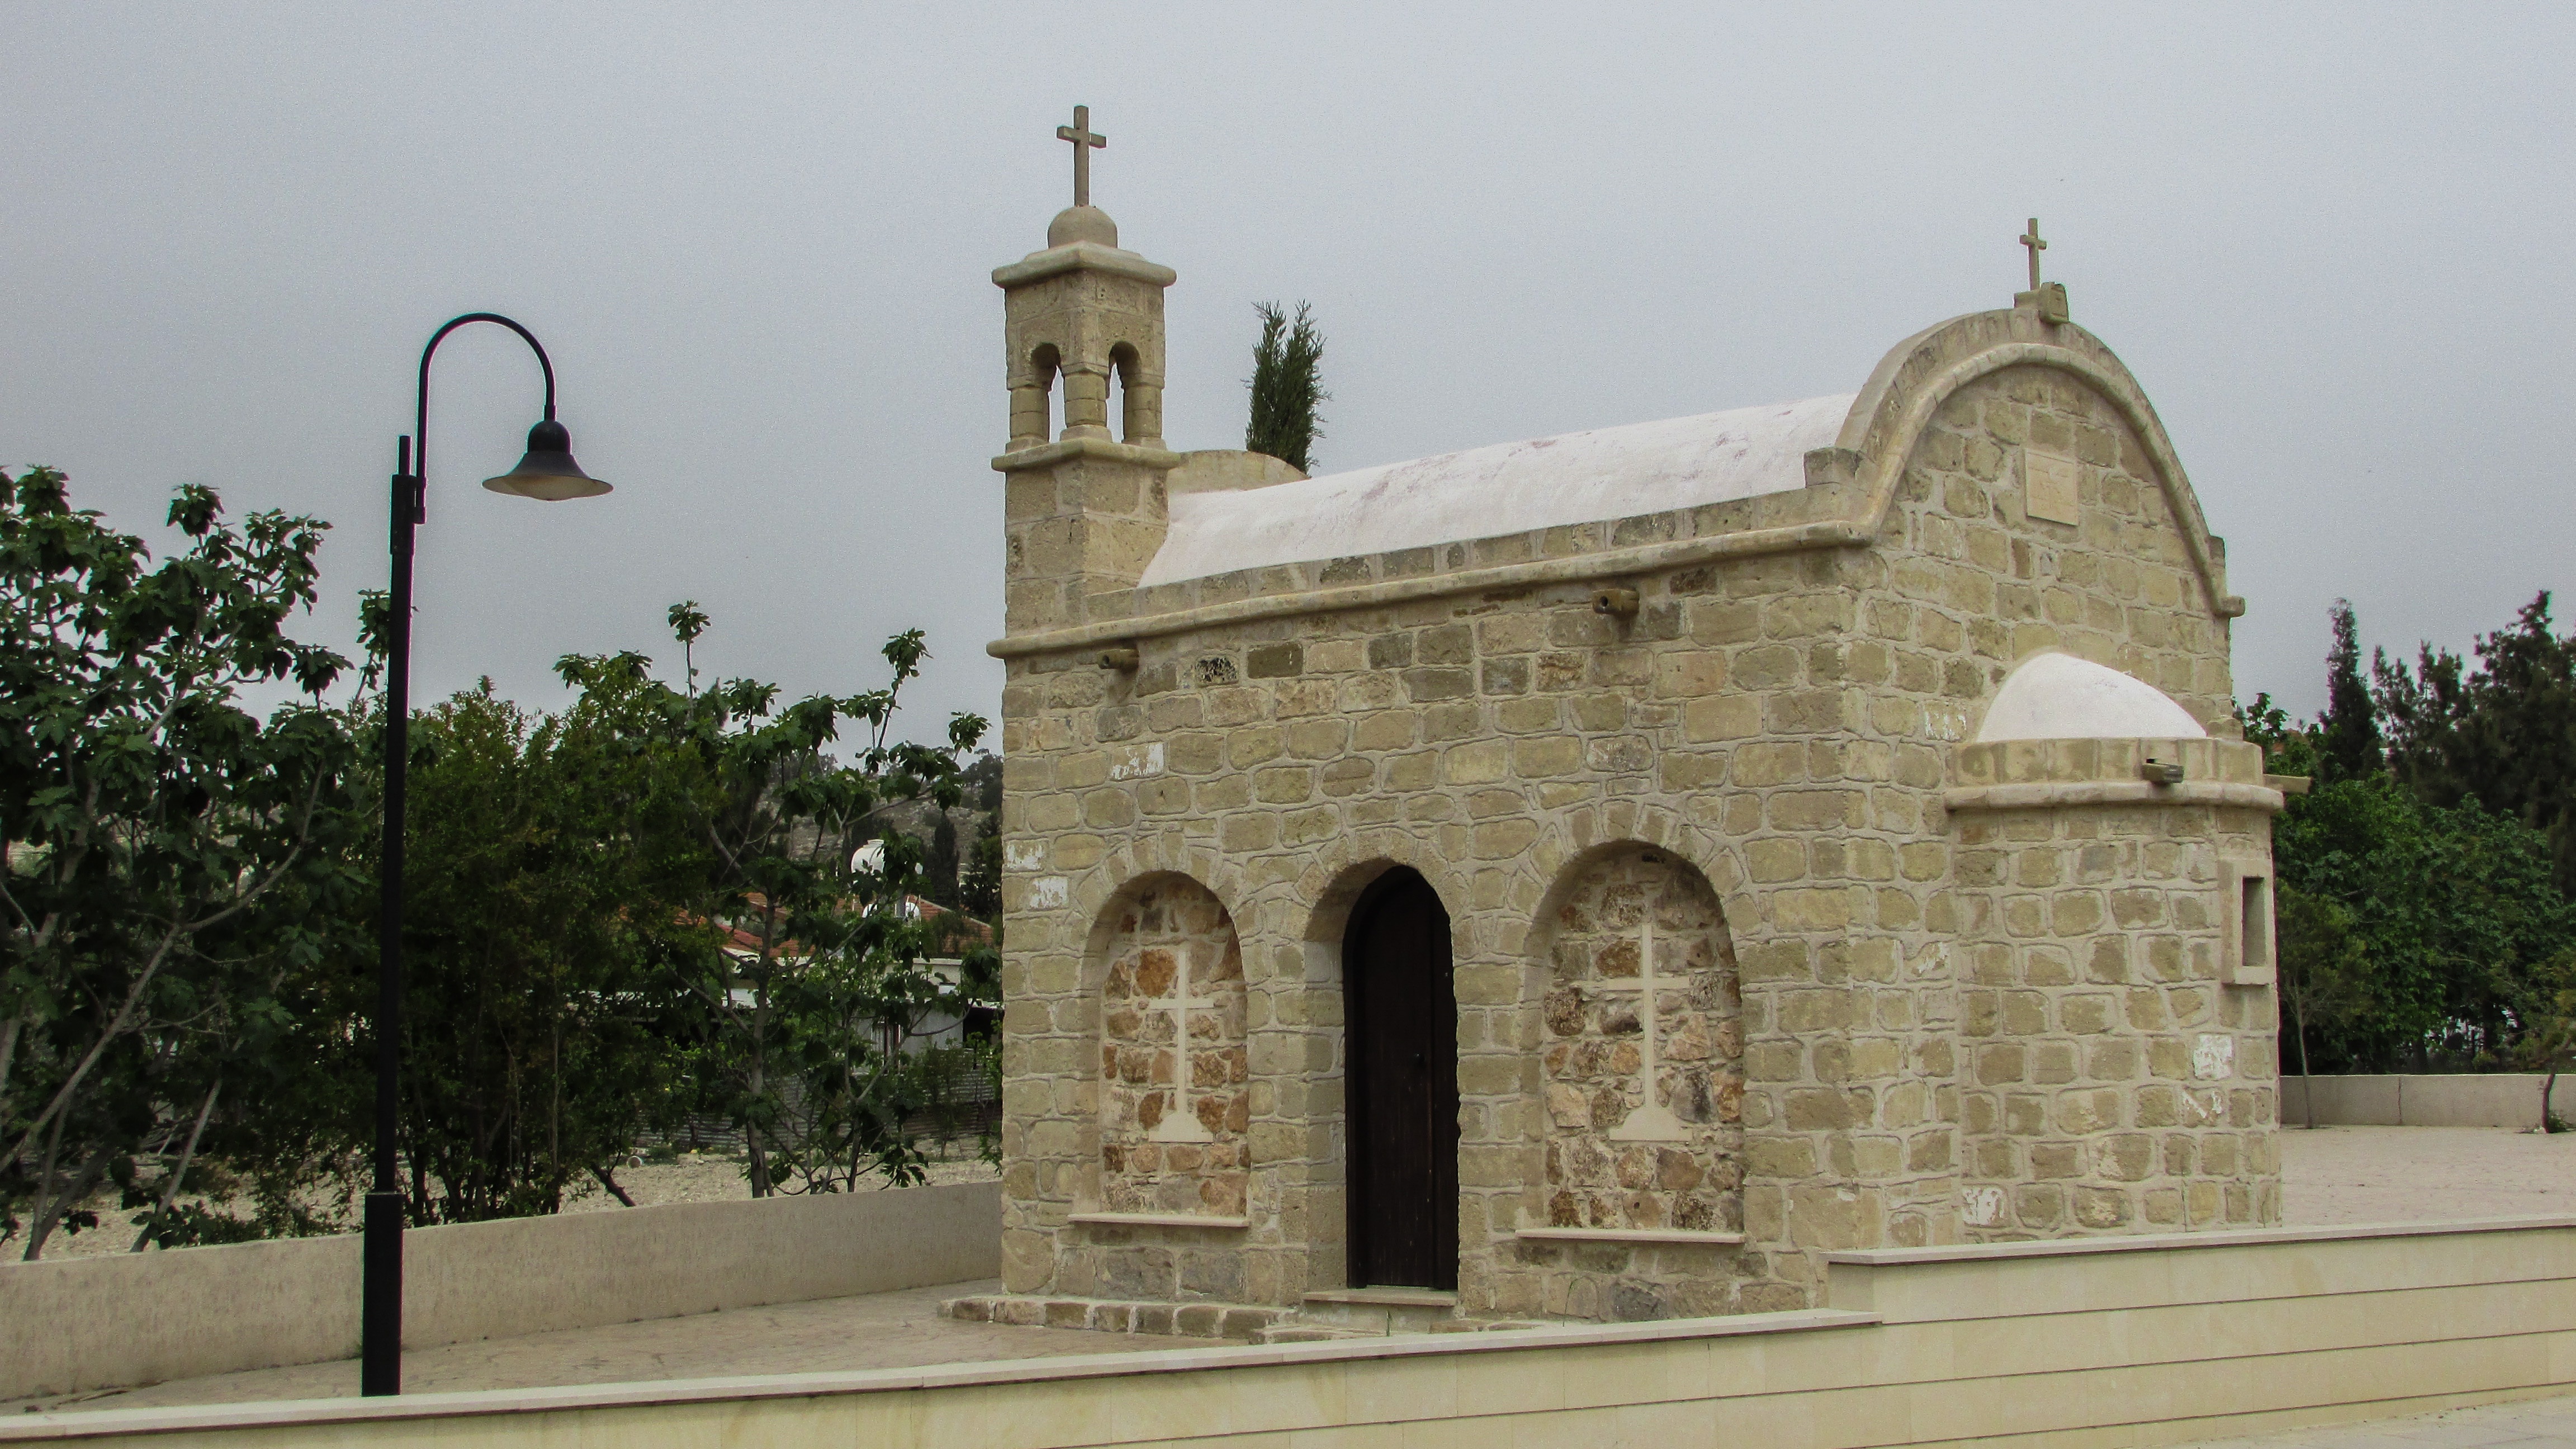
building, monument, arch, religion, landmark, church, chapel, place of worship, monastery, mosque, synagogue, orthodox, cyprus, historic site, ancient history, pyla, ayios efstathios, byzantine architecture, spanish missions in california